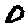
Label: 0